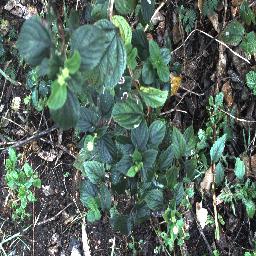
Label: lantana